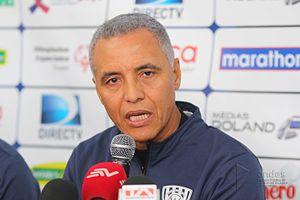
Alexis Mendoza, né le 8 novembre 1961 à Barranquilla, est un footballeur colombien, qui évoluait au poste de défenseur à l'Atlético Junior, à l'America Cali et à Veracruz ainsi qu'en équipe de Colombie.